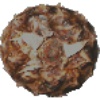
Label: Pineapple 1